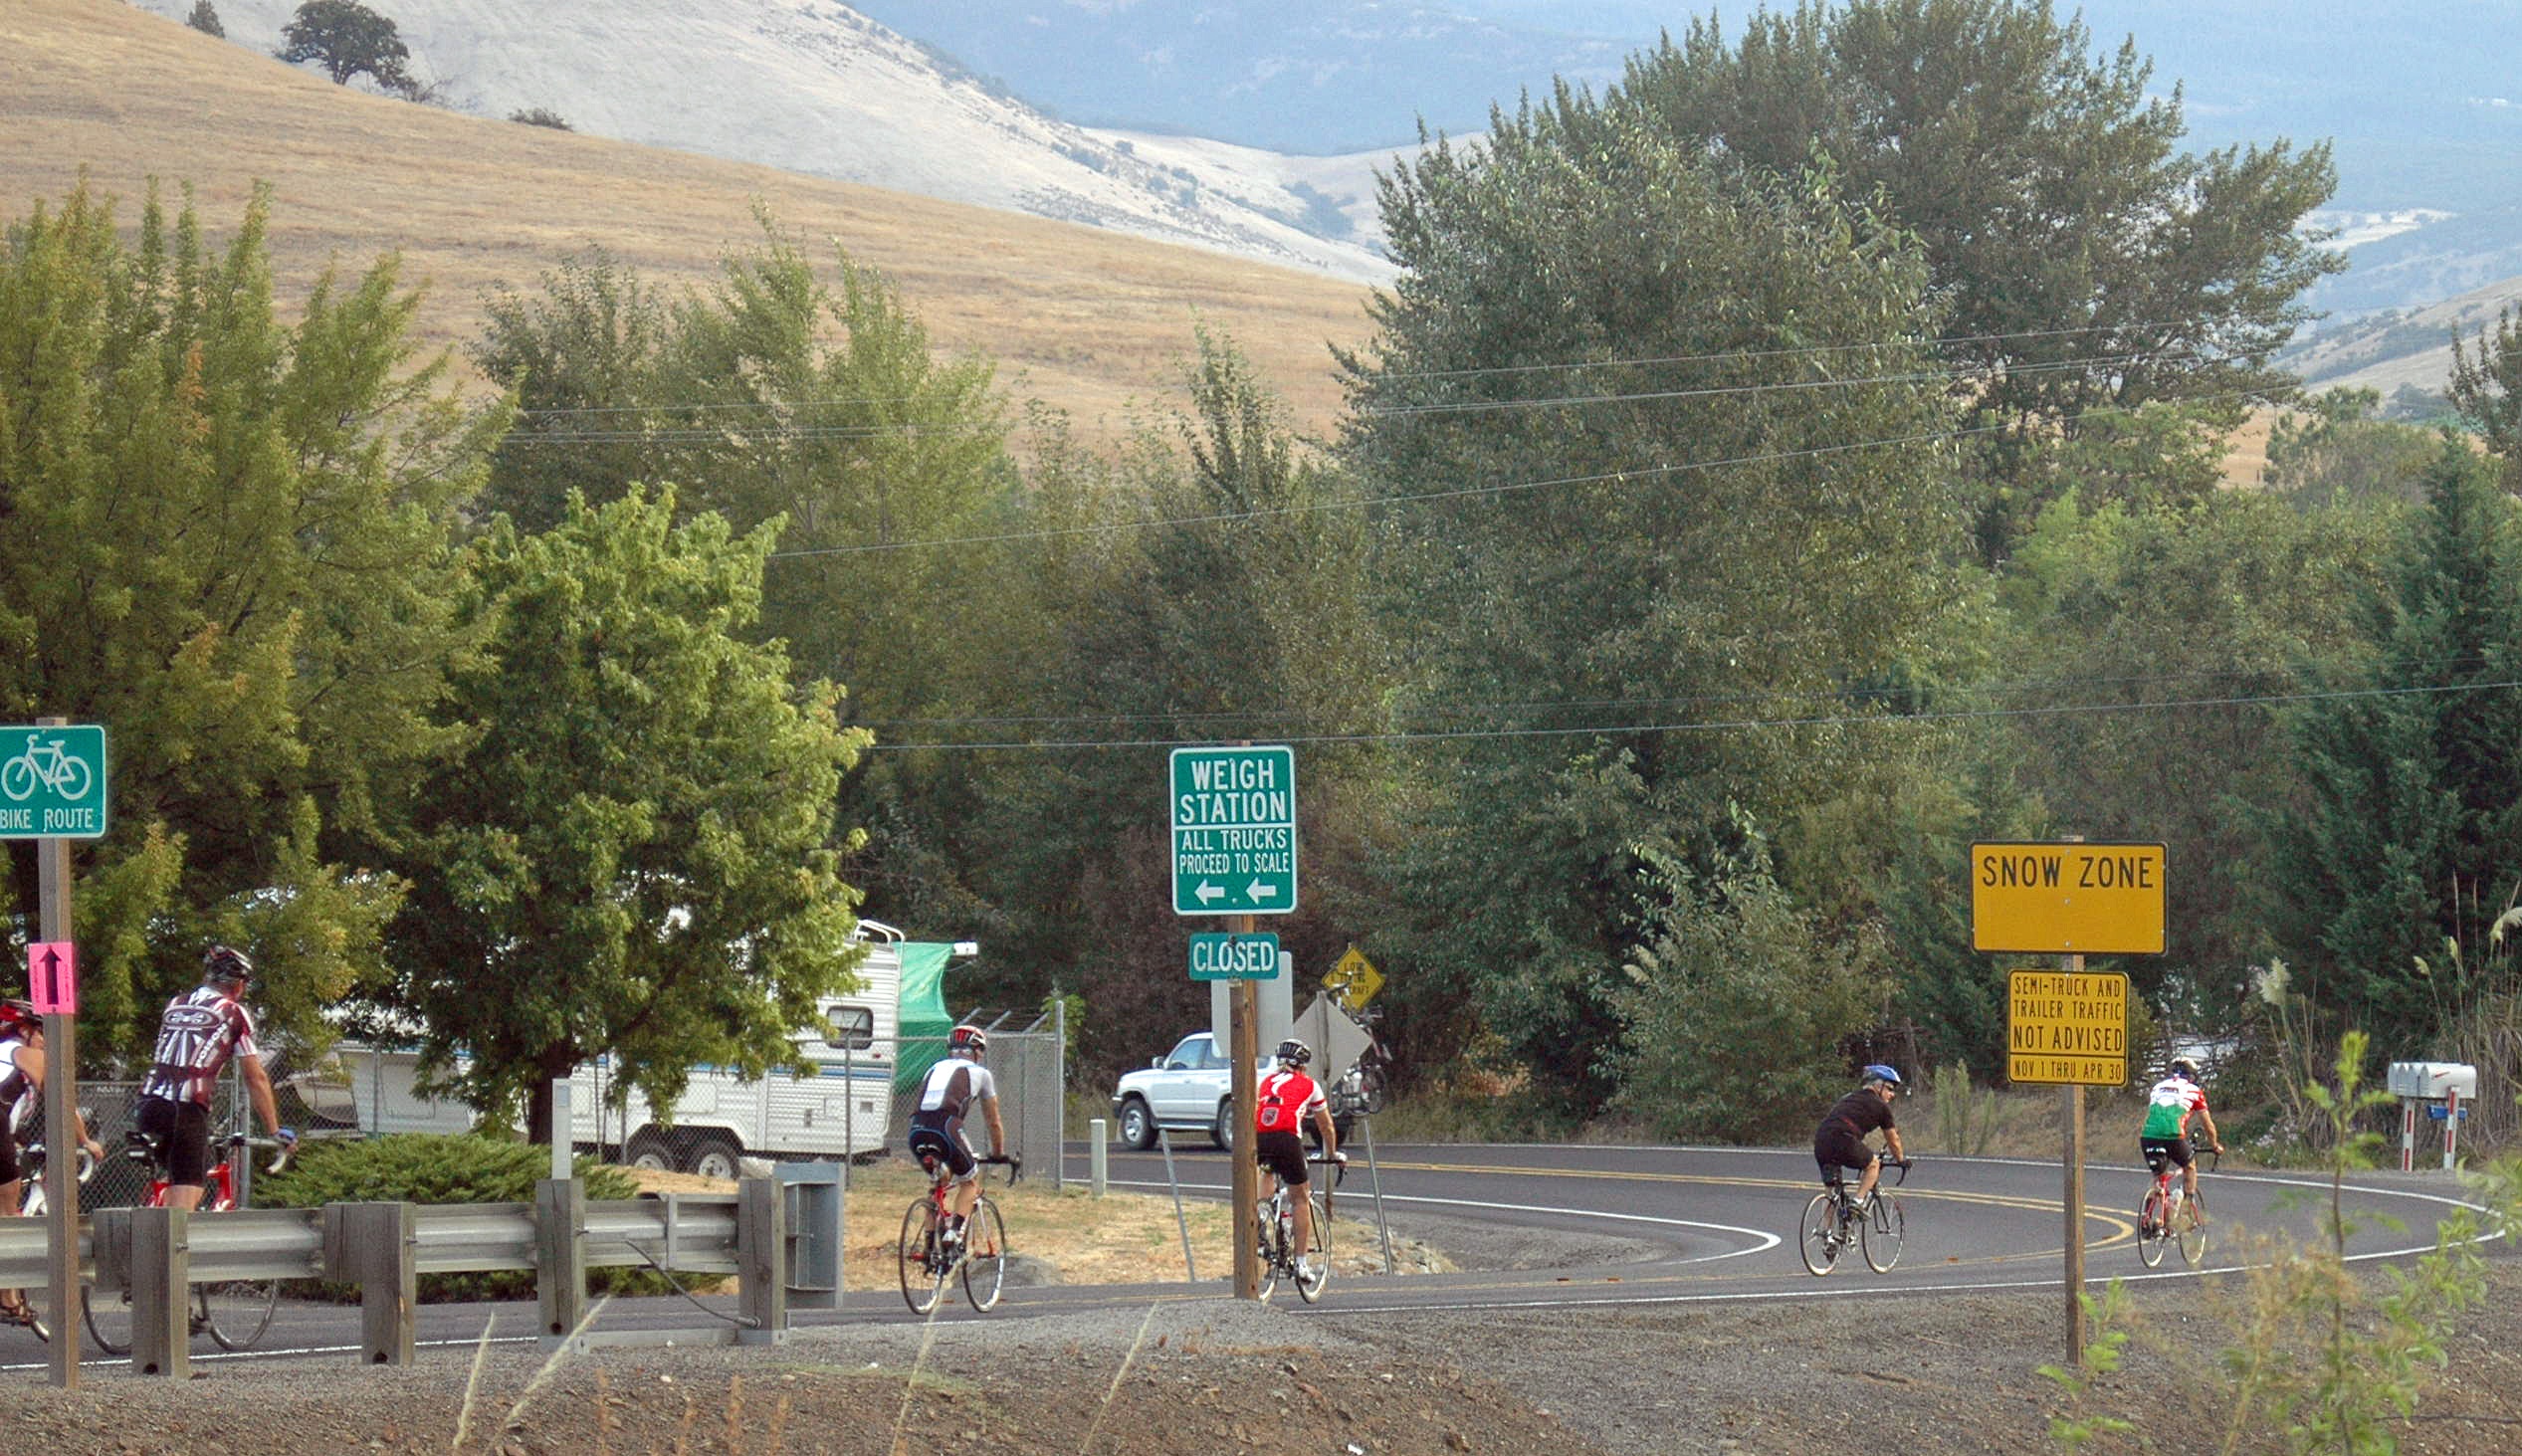
road, trail, sport, bicycle, cyclist, sign, ride, sports, biking, event, endurance, outdoor recreation, cycle oregon